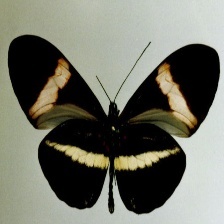
Species: RED POSTMAN
Butterfly family (ImageNet category): monarch